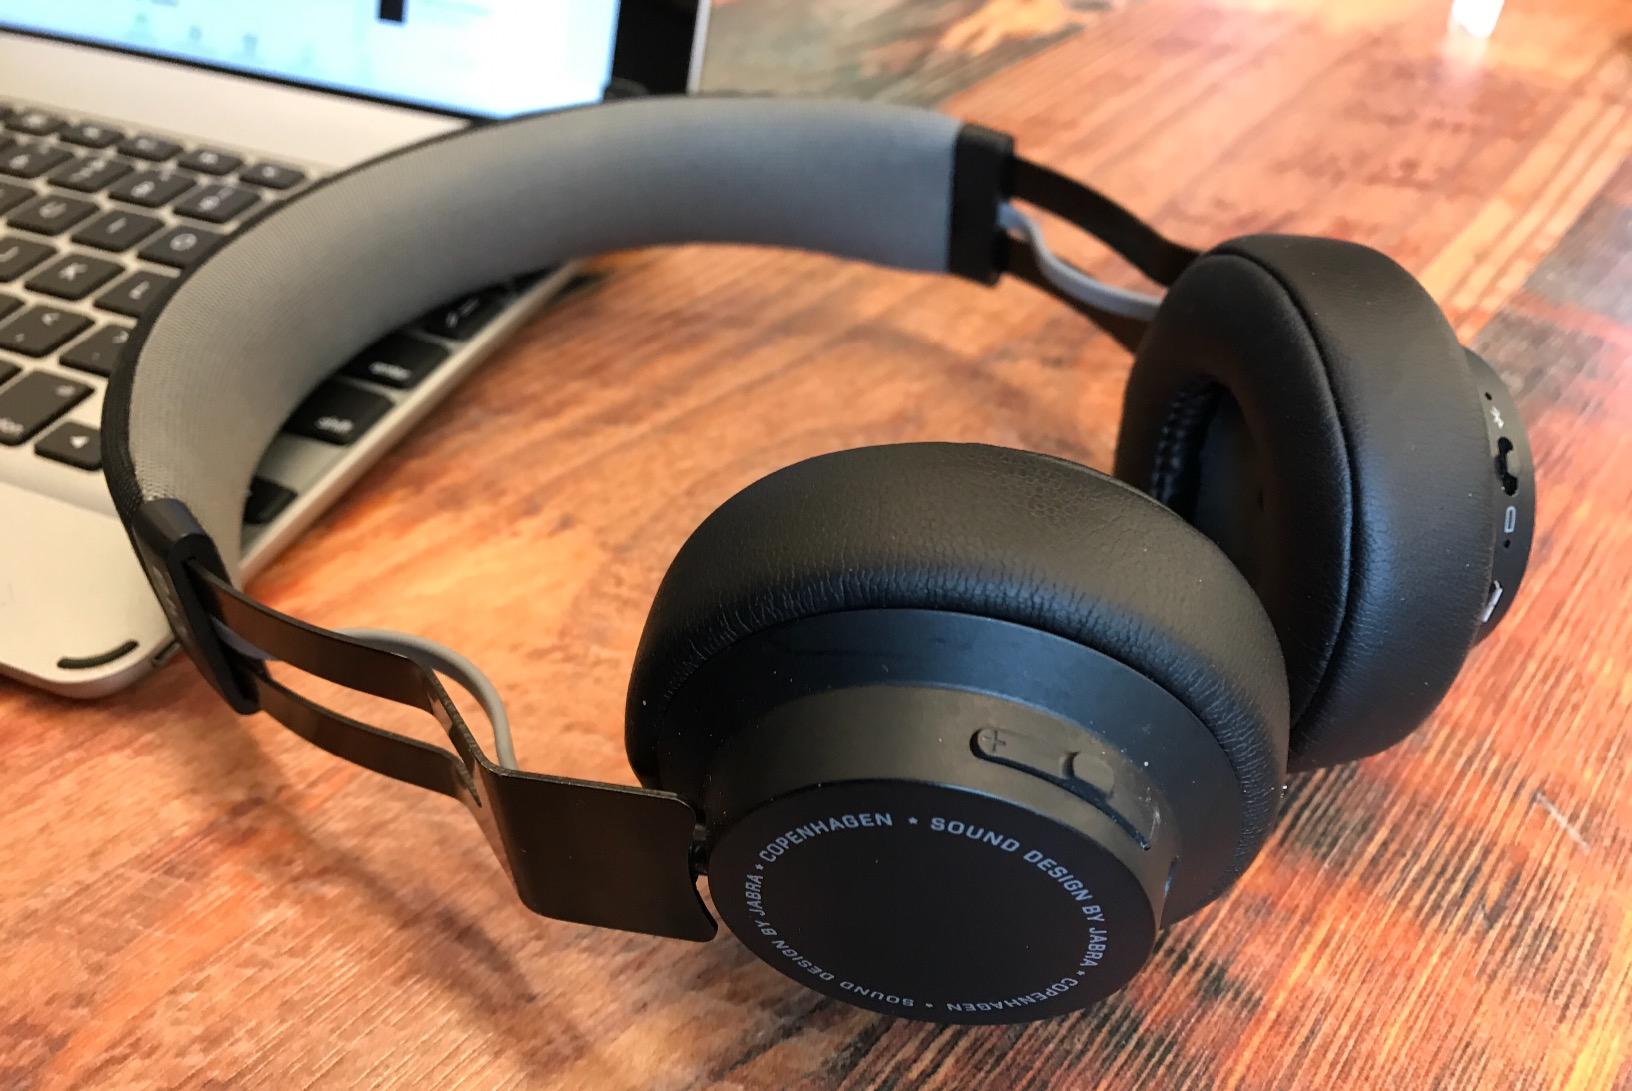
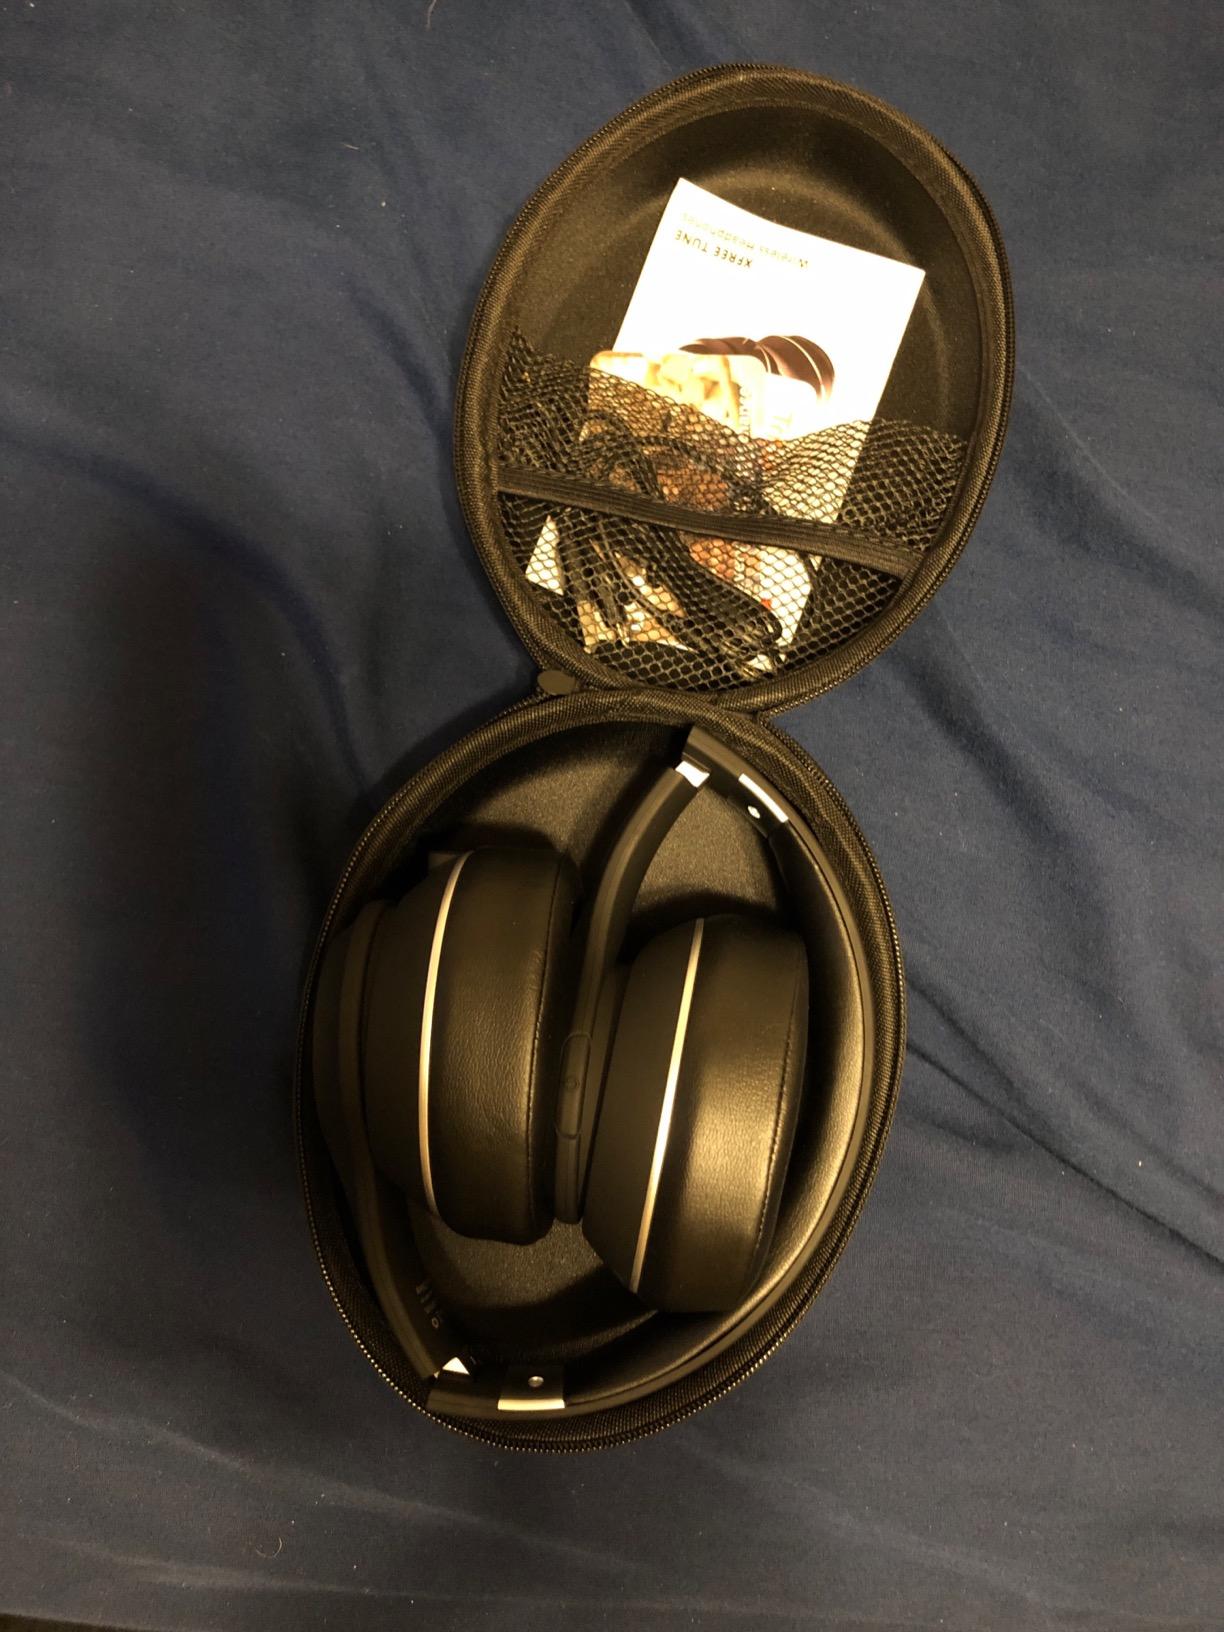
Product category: headphones
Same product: no